Etymologicum Magnum

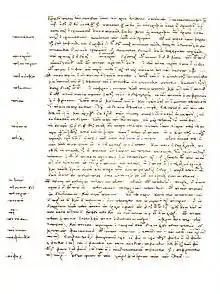
Page from a 14th-century MS that Gaisford used for his 1848 edition.

Etymologicum Magnum (standard abbreviation EM, or Etym. M. in older literature) is the traditional title of a Greek lexical encyclopedia compiled at Constantinople by an unknown lexicographer around 1150 AD. It is the largest Byzantine lexicon and draws on many earlier grammatical, lexical and rhetorical works. Its main sources were two previous "etymologica", the so-called "Etymologicum Genuinum" and the "Etymologicum Gudianum". Other sources include Stephanus of Byzantium, the "Epitome" of Diogenianus, the so-called "Lexicon" Αἱμωδεῖν ("Haimōdeῖn"), Eulogius’ Ἀπορίαι καὶ λύσεις ("Ἀporίai kaὶ lύseis"), George Choeroboscus’ "Epimerismi ad Psalmos", the "Etymologicon" of Orion of Thebes, and collections of "scholia". The compiler of the "Etymologicum Magnum" was not a mere copyist; rather he amalgamated, reorganised, augmented and freely modified his source material to create a new and individual work.